2008 St. Louis Rams season

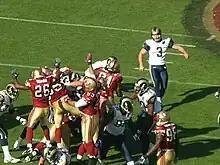
Josh Brown kicks a field goal

Trying to snap a three-game losing streak, the Rams flew to Candlestick Park for a Week 11 NFC West duel with their rival, the San Francisco 49ers. In the first quarter, St. Louis trailed early as 49ers RB Frank Gore got a 5-yard TD run. In the second quarter, the Rams responded with kicker Josh Brown getting a 24-yard field goal. However, San Francisco took a commanding lead as QB Shaun Hill completed a 2-yard TD pass to TE Vernon Davis, Gore got a 1-yard TD run, Hill got a 1-yard TD run, and Hill completed a 2-yard TD pass to WR Bryant Johnson.